NewYork-Presbyterian Hospital

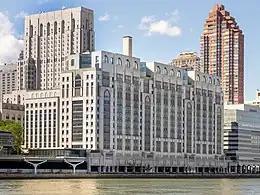
Weill Cornell Medical Center New York Presbyterian

Cornell Medical College was founded in 1898, and established an affiliation agreement with New York Hospital in 1913. The Medical College is divided into 20 academic departments. It is among the top-ranked clinical and medical research centers in the United States of America, although the U.S. Department of Health & Human Services' Medicare program adjudged its rate of admission for heart failure patients to be worse than the national rate. Also housed here is the New York-Presbyterian Phyllis and David Komansky Center for Children's Health. Located at 525 East 68th Street on the Upper East Side in Manhattan (E.68th and York Avenue), New York City, the Komansky Center for Children's Health is a full-service pediatric "hospital within a hospital." The Komansky Center was listed on the "2009 U.S. News & World Report" "America's Best Children's Hospitals" "Honor Roll" and one of only 10 children's hospitals in the nation to be ranked in all 10 clinical specialties.